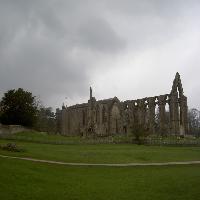
Weather: cloudy or overcast